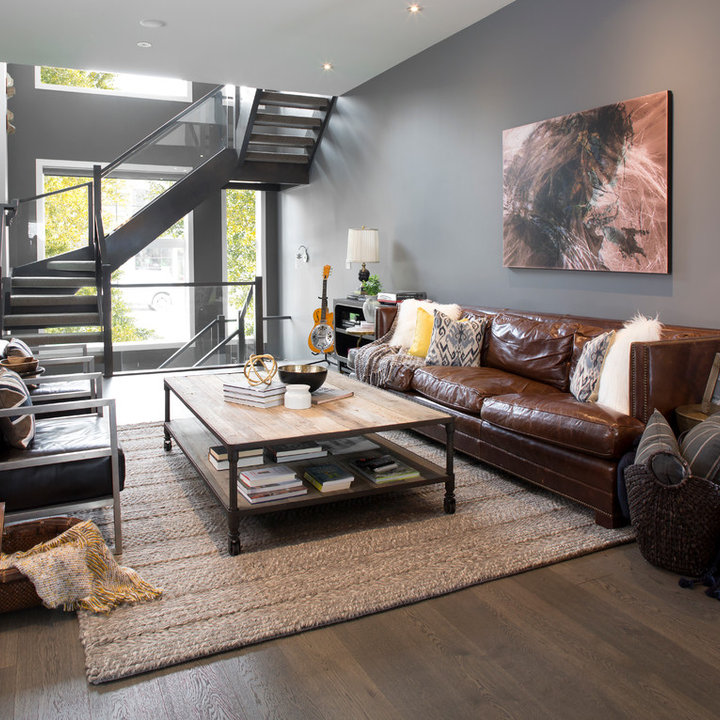
Style: Industrial